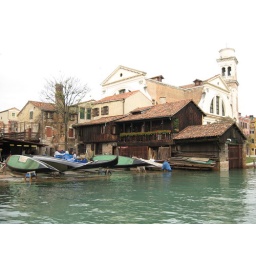
this little house has a boat garage and is on a quiet part of a canal. we're moving in soon.